Willy Angerer

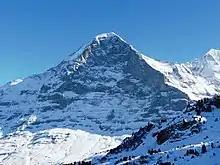
North face of the Eiger where Angerer and his colleagues died

The two Austrians, Angerer and Rainer, reconnoitered the route for a good line on 6 July because the previous attempt by Karl Mehringer and Max Sedlmeyer had taken two days to climb the first 700 meters and their conditions were not good, so retreated. On 18 July Angerer and Rainer returned to the mountain to restart their attempt. A rock fall injured Angerer in the head on 20 July 1936, forcing them to descend. However, when they reached the very difficult "Hinterstoisser traverse", now ice covered due to the worsening weather conditions, from which the rope had been removed on the way up, they were unable to retreat through to safety and were forced to descend straight down. They were hit by an avalanche which carried Hinterstoisser away, while Angerer was violently crushed against the wall and strangled to death by the rope around his neck. Rainer, being pressed against the rock wall with the rope tight around his waist, froze to death. The only survivor, Toni Kurz, died the next day, within a few meters above his rescuers, but inaccessible.